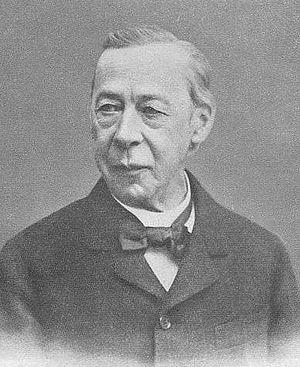
Eduard Wölfflin, né le 1ᵉʳ janvier 1831 à Bâle, où il mourut le 8 novembre 1908, est un érudit suisse. Il travailla comme assistant puis comme professeur à Zurich, à Erlangen et à Munich. Critique de textes et professeur d'université, il est à l'origine de l'entreprise monumentale qu'est le Thesaurus Linguae Latinae, dictionnaire de latin couvrant toute l'Antiquité, auquel on travaille encore de nos jours à Munich.